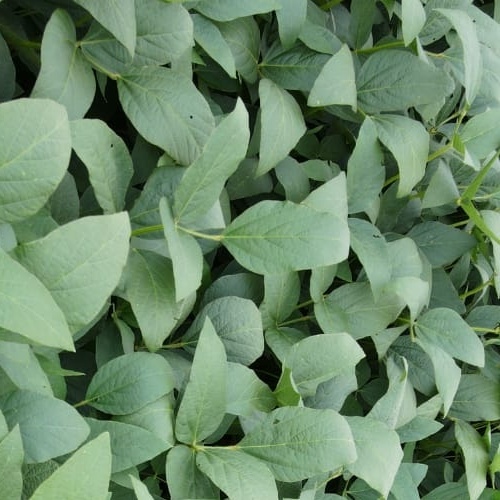
Label: Diabrotica_speciosa